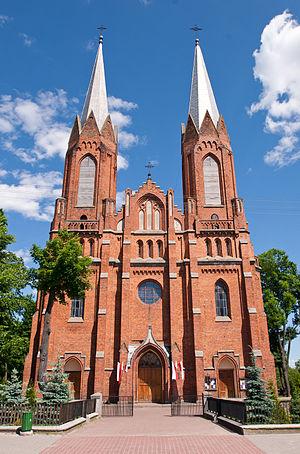
Odrzywół est un village polonais de la gmina d'Odrzywół dans la powiat de Przysucha de la voïvodie de Mazovie dans le centre-est de la Pologne.